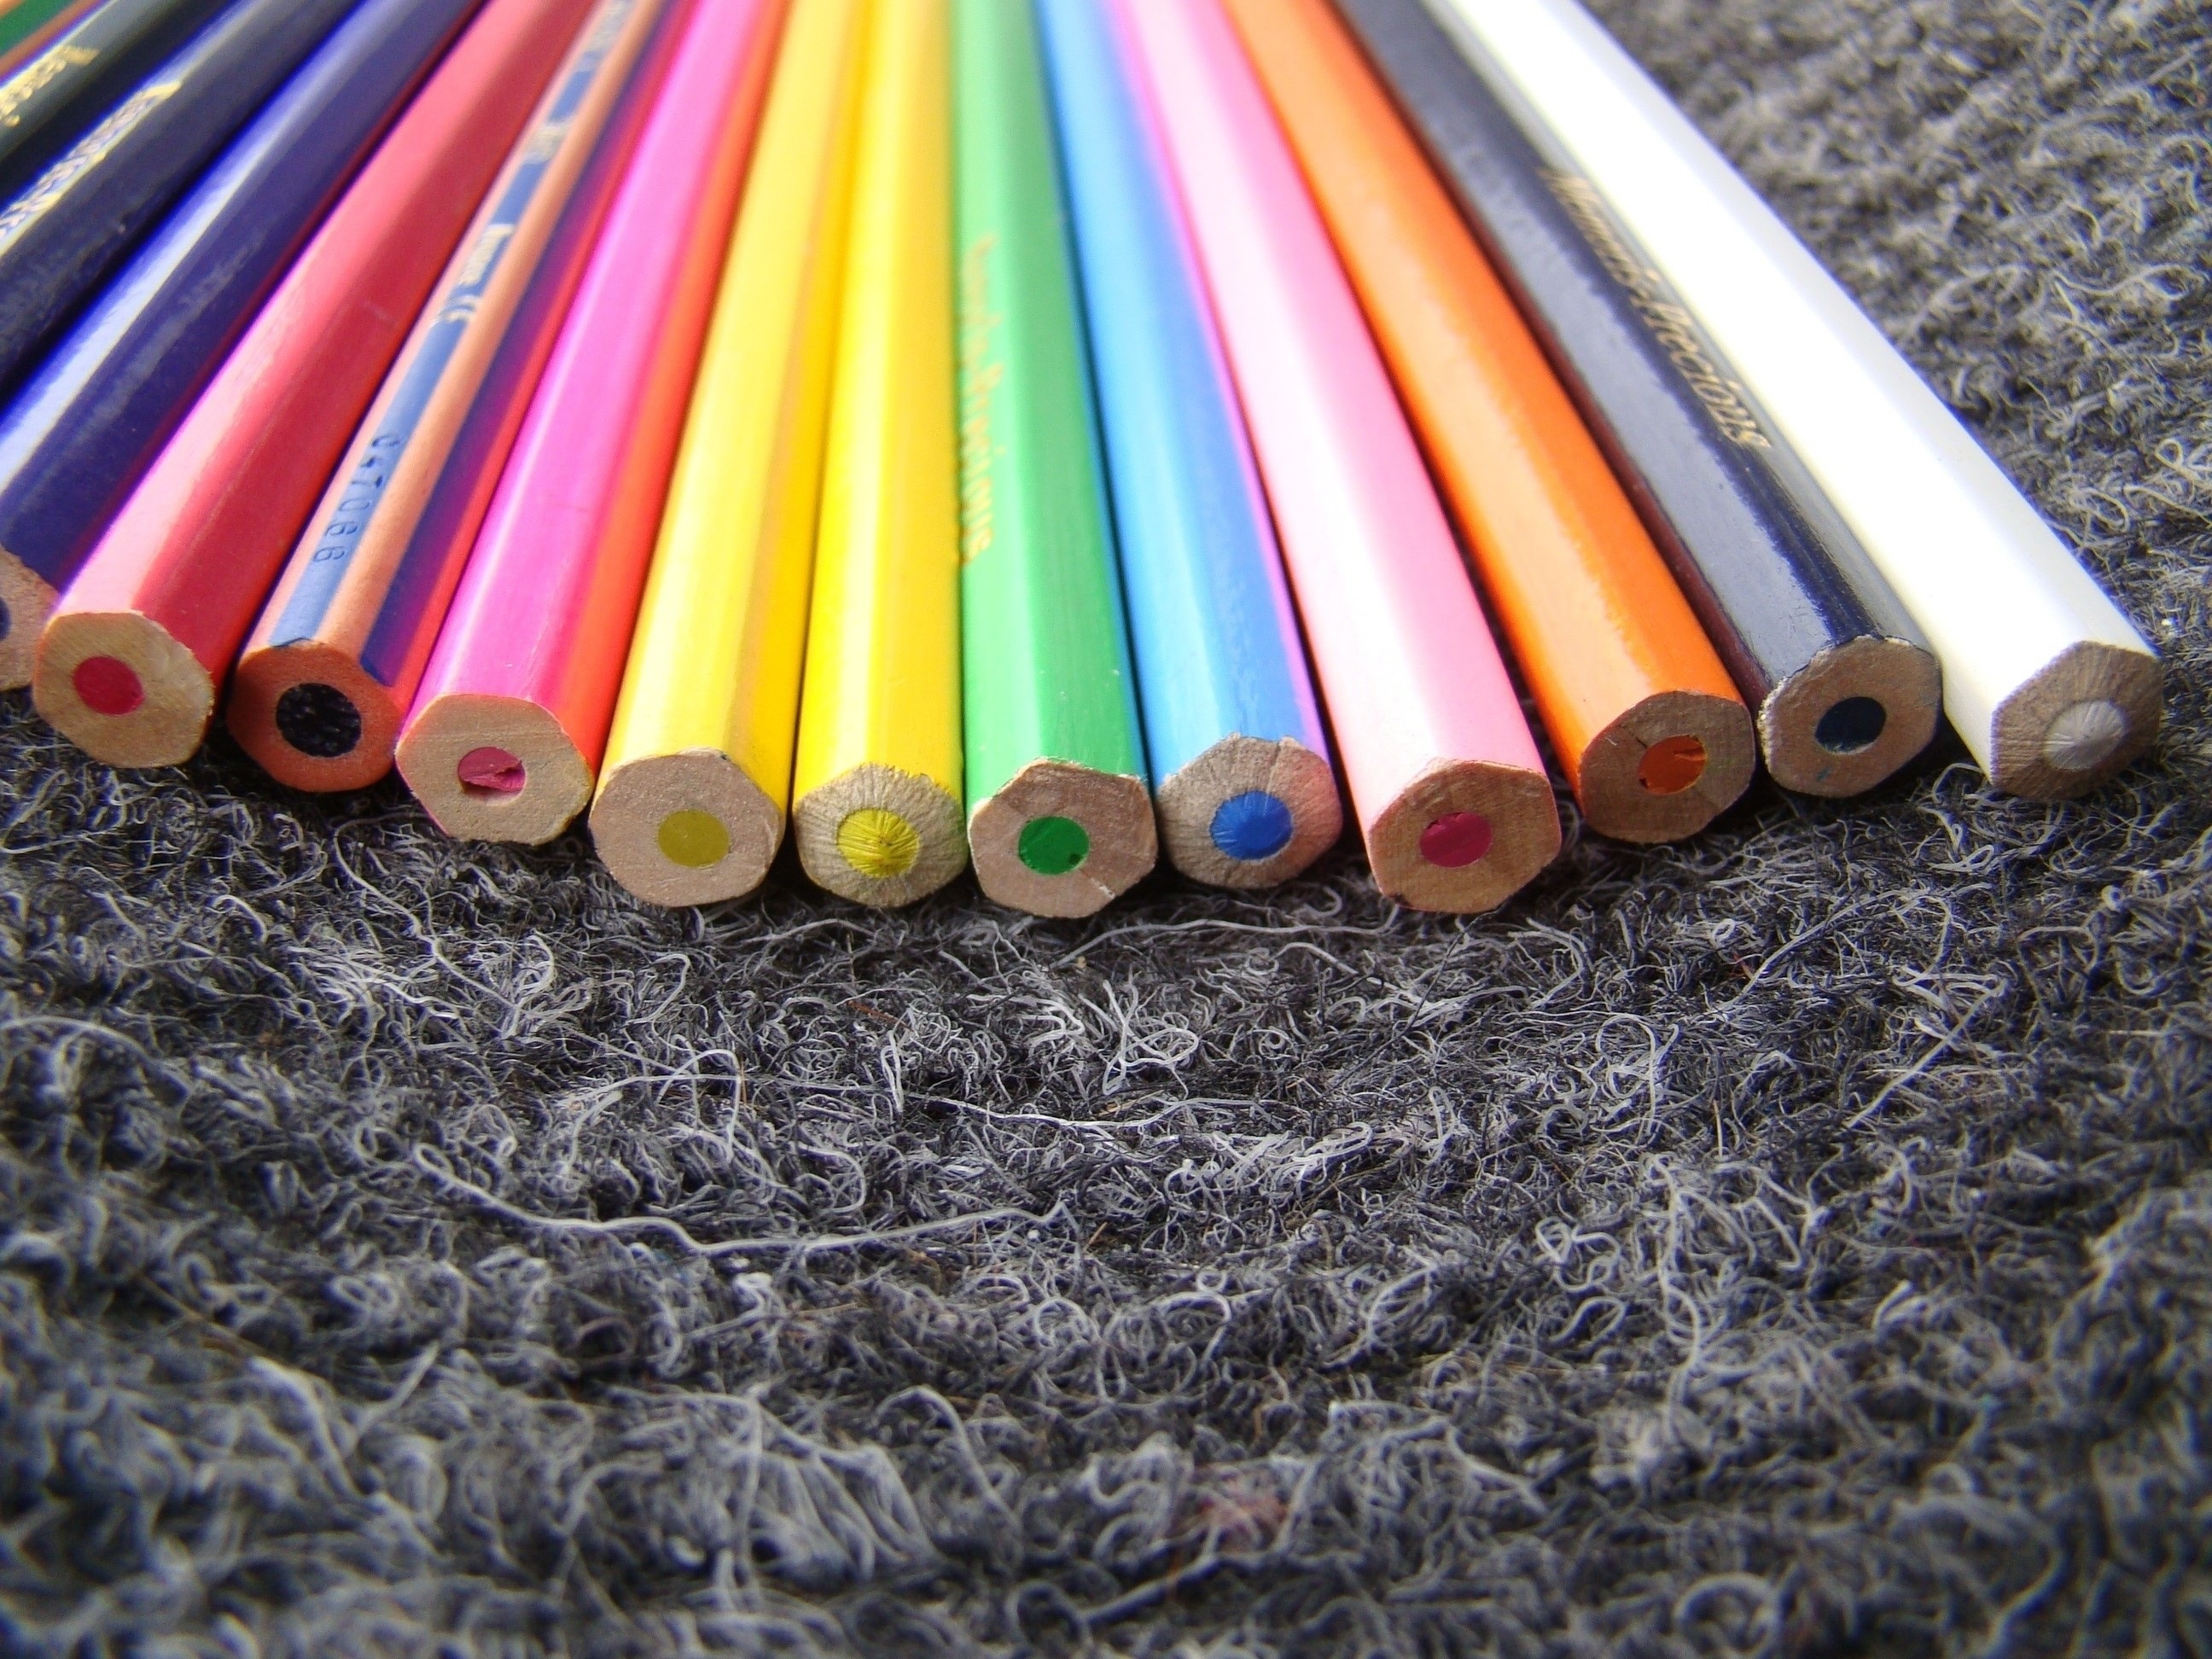
green, red, color, blue, yellow, material, colour, art, wooden, pencils, coulored, coulor, cue stick